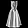
Label: Dress